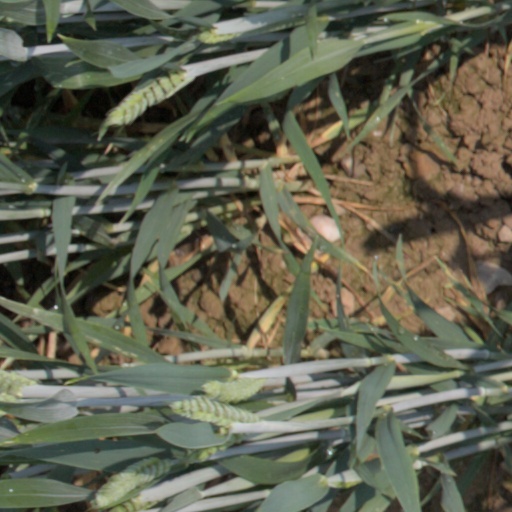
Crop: wheat